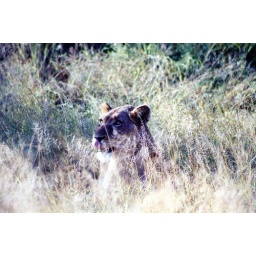
female in the grass